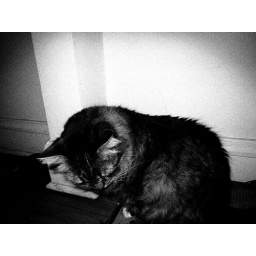
Margarita in grainy black and white